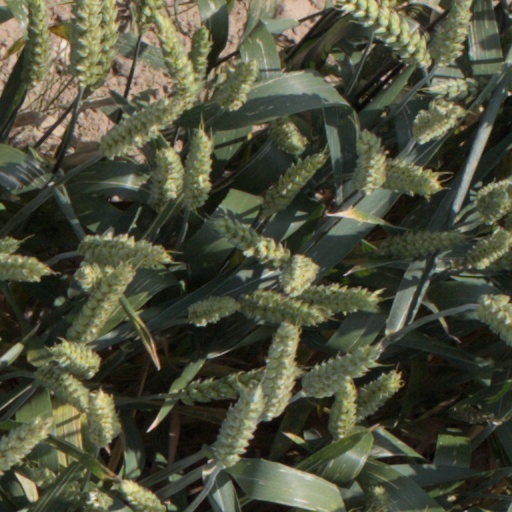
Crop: wheat